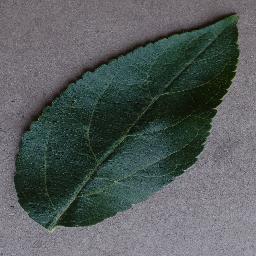
Label: Apple___healthy